Kievan Rus'

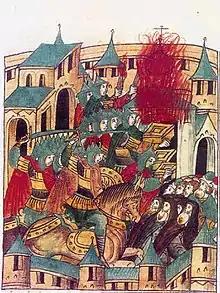
"The sacking of Suzdal by Batu Khan"

The East Slavic lands were originally divided into princely domains called "zemlias", "lands", or "volosts" (from a term meaning "power" or "government"). A smaller clan-sized unit was called a "verv", or "pogost", headed by a "kopa" or "viche".